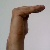
The image shows a hand gesture representing a space in Indian Sign Language.